HMAS Melbourne (R21)

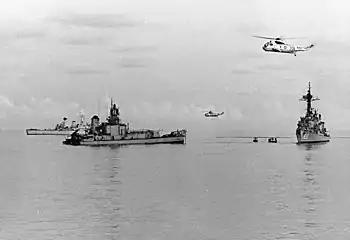
The stern section of USS "Frank E. Evans" on the morning after the collision. USS "Everett F. Larson" (right) is moving in to salvage the remains of the abandoned destroyer.

From March 1965 until mid-1967, "Melbourne" underwent a regular pattern of deployments to Southeast Asia, exercises, and flag-showing visits to nations in the Asia-Pacific region. Several of the Southeast Asian deployments were related to the Indonesia–Malaysia confrontation, and involved participation in show of force exercises off the coast of Malaysia. During 1965 and 1966, "Melbourne" escorted sister ship , which had been recommissioned as a troop transport, for short periods during the latter's first, third, and fourth transport voyages to Vietnam. Despite the carrier being the centrepiece of several plans to involve Australian forces in the Vietnam War, the escort runs were the extent of "Melbourne"s participation in the conflict, and the carrier remained outside the Market Time area while "Sydney" and her other escorts proceeded to Vũng Tàu. As the carrier was optimised for anti-submarine warfare, there was little need for her at the start of the war. Utilising the carrier was suggested again by RAN officials in March 1966, when the United States Seventh Fleet was having difficulties maintaining anti-submarine patrols around Yankee Station, but "Melbourne" could only remain on station for a single, ten-day period, a third of the time that US carriers were operational for on rotating deployments. Seventh Fleet staff suggested in April 1967 that "Melbourne" deploy in the anti-submarine role, but nothing came of these talks. Consideration was also given to using "Melbourne" as a floating helicopter base, but only ten Wessex helicopters could be provided, and modifications were required for them to operate as troop carriers. Both options were made more prohibitive by the need to supply at least two escorts for the carrier at a time when the RAN was having difficulty meeting deployment commitments with the available destroyers and destroyer escorts.